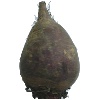
Label: beetroot